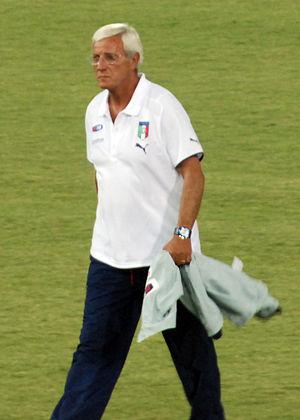
Marcello Romeo Lippi, né le 12 avril 1948 à Viareggio, est un footballeur italien reconverti entraîneur.
L'équipe d'Italie de football est la sélection de joueurs italiens représentant le pays lors des compétitions internationales de football masculin, sous l'égide de la Fédération italienne de football.